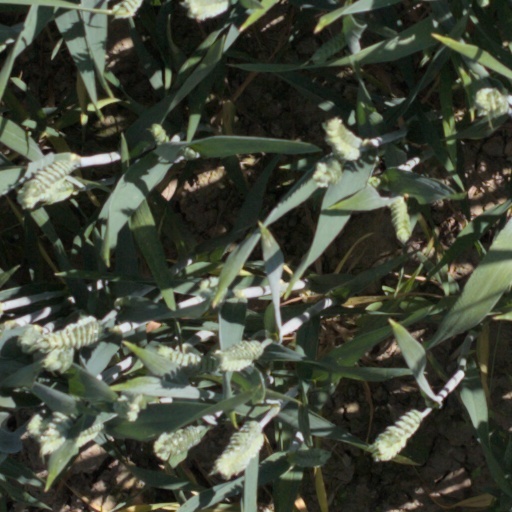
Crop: wheat